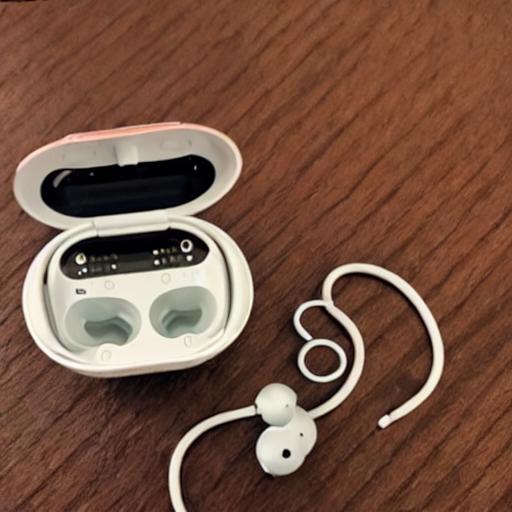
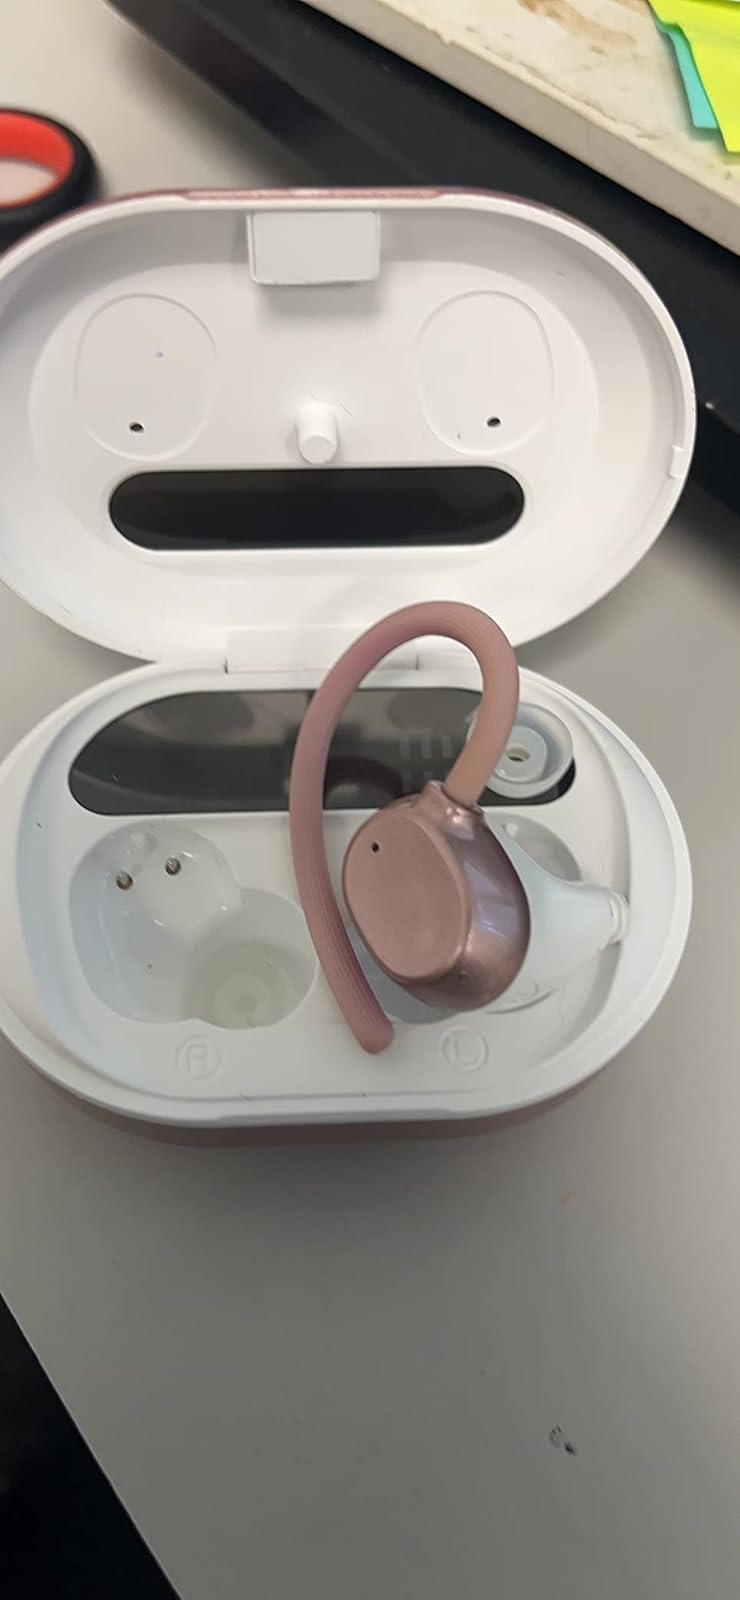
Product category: earbuds
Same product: no